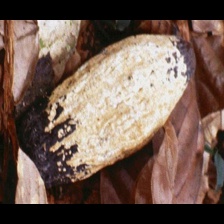
Label: moniliophthora